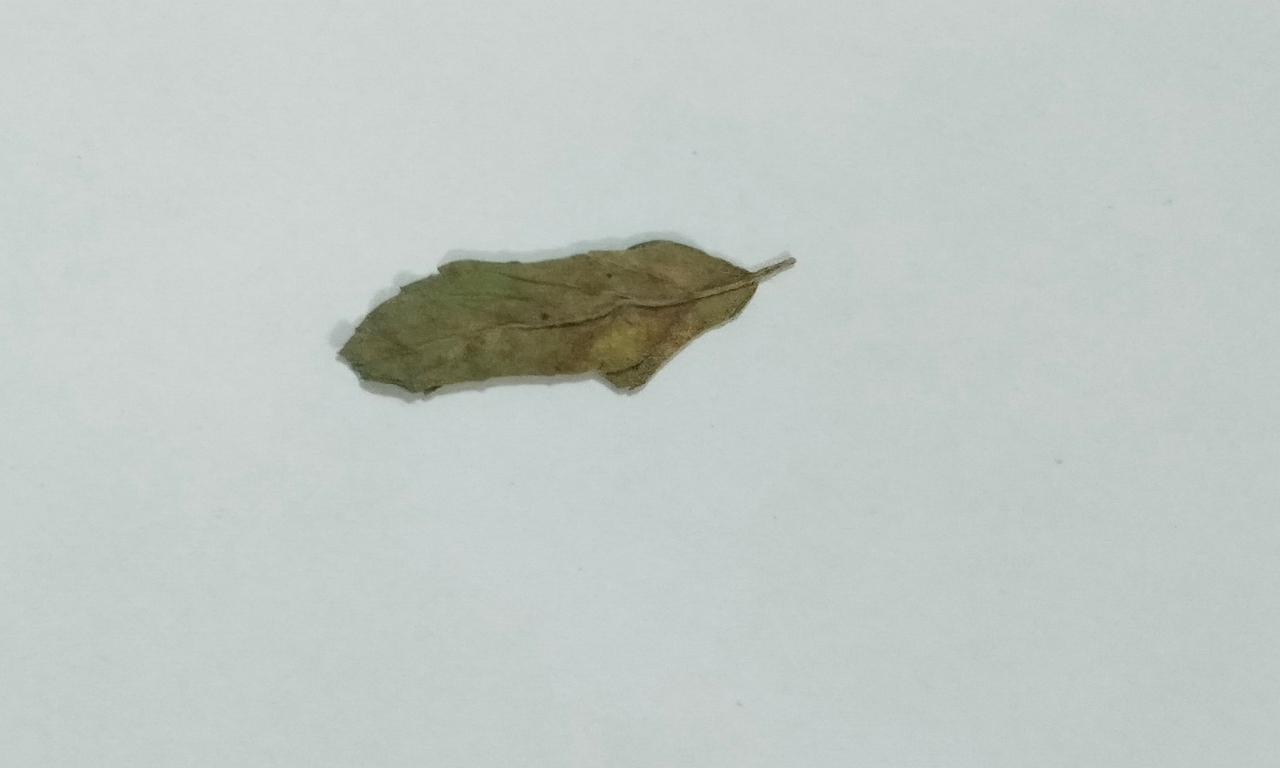
Label: Dried